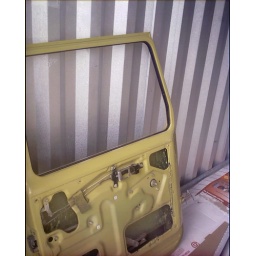
the missing parts are still in a box; door panel, window hand crank